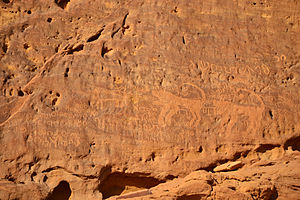
Madain Saleh / Billeder
Madain Saleh, også kaldet Al-Hijr er en oldtidsby i det nordlige Hijaz i Saudi-Arabien, omkring 22 km fra oasebyen Al-`Ula og i oldtiden kendt som Hegra.